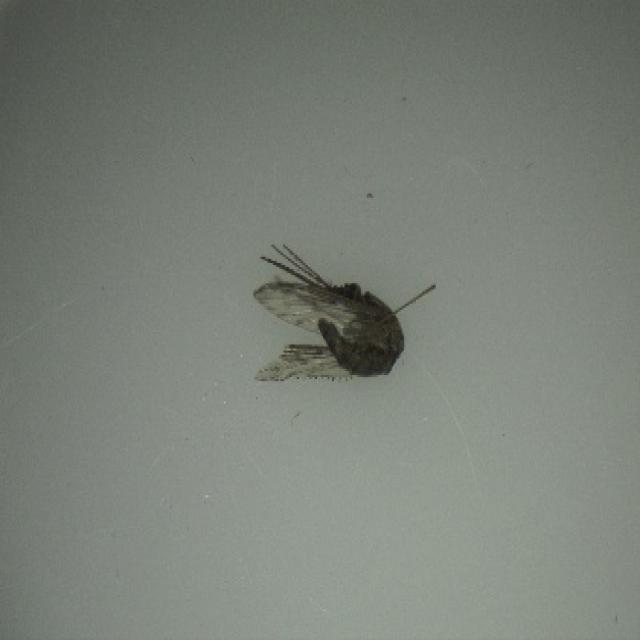
Species: anopheles_sinensis